St. Martin (Memmingen)

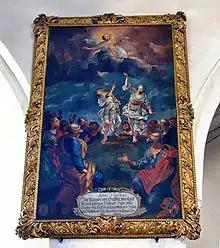
An oil painting of the Sichelbein cycle

Interrupted by two portals, 66 sculptures in the Memmingen choir stalls depict two cycles: The theological cycle shows sibyls and prophets of the Old Testament under the canopies. They testify to the coming of the Messiah in Christ. Expressive portraits of people from Memmingen's history can be seen on the front sides of the chairs. However, it is not always possible to precisely identify specific persons. Only the objects that the large sculptures hold in their hands provide a reasonably certain assignment. For example, the mayor and his wife or the amman and his wife can be more closely identified. A figure previously interpreted as the abbot of the Antonite abbey can with great probability not be identified as such. However, the persons depicted must have been so well known in Memmingen that a more detailed explanation was not necessary. Also, in the case of one of the sculptures, it can be assumed with relative certainty that it represents the Roman-German king and later emperor Maximilian I, who often stayed in Memmingen, especially at the time the choir stalls were created, and called the city his "cell of rest and sleep." Also because the Antonite abbey preceptor was his house chaplain, this assumption seems to be close to the truth.